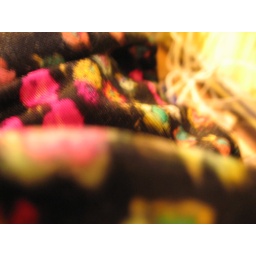
flowers in a dress